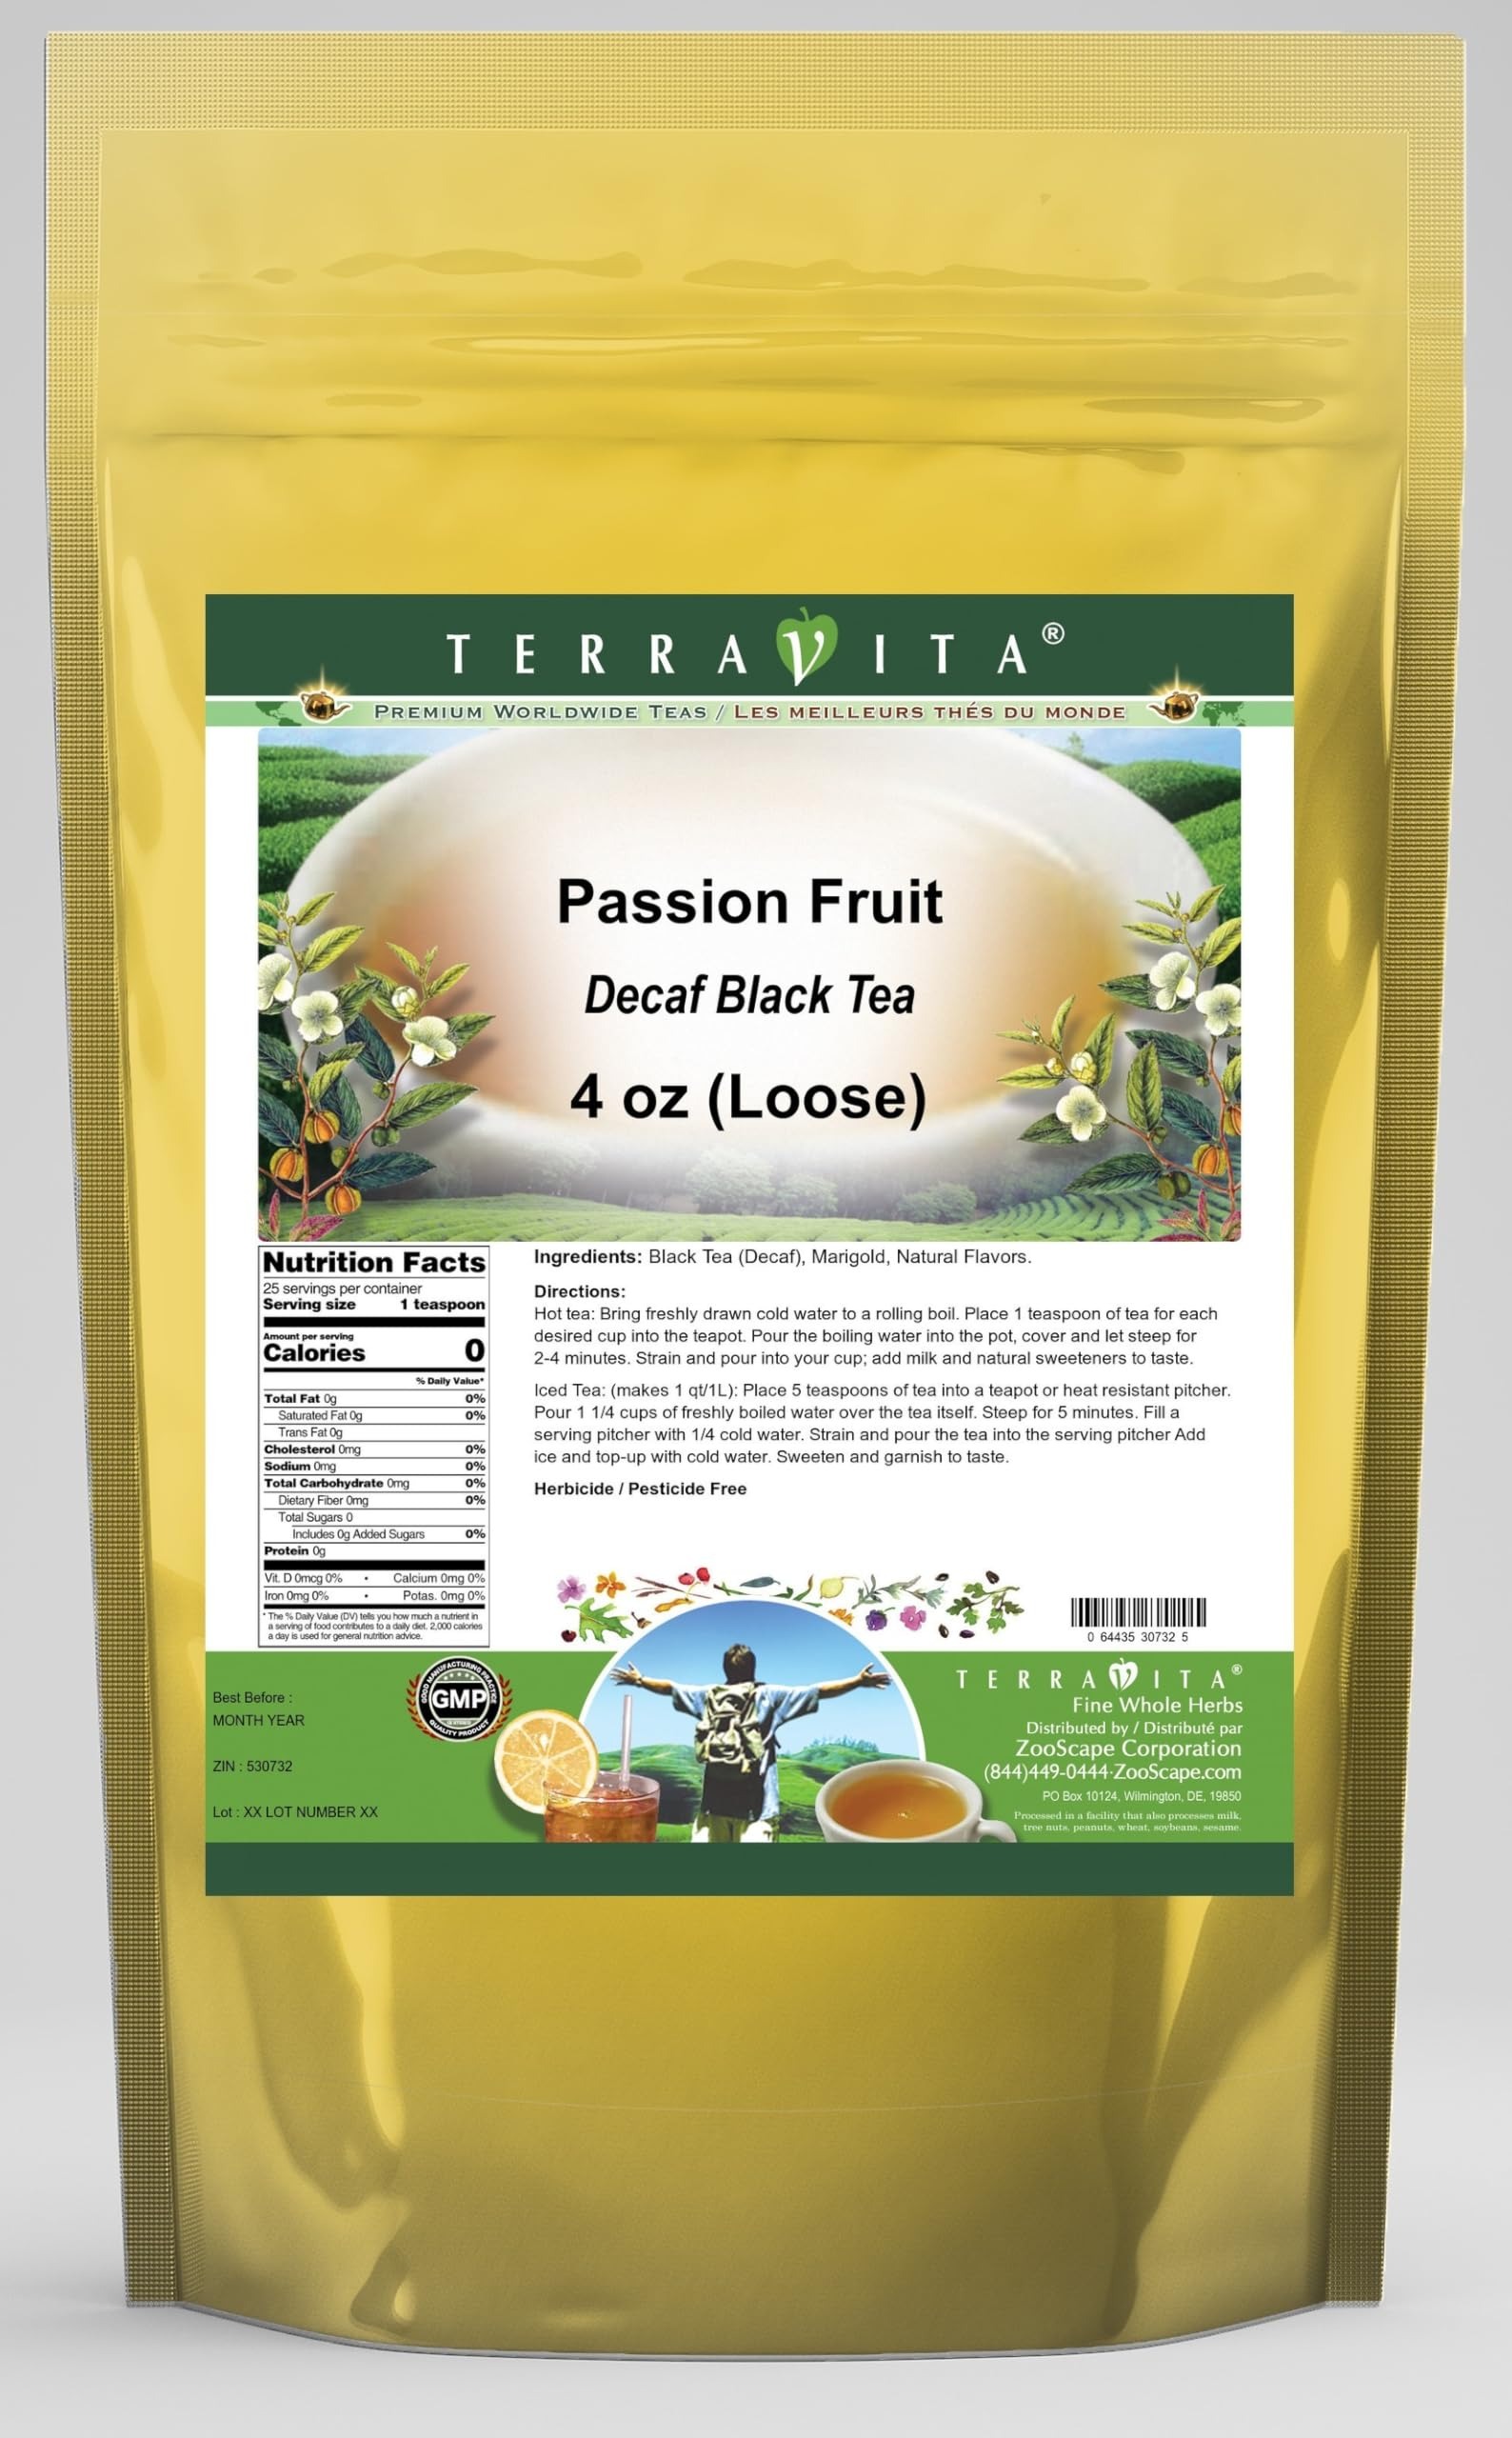
Item Name: Passion Fruit Decaf Black Tea (Loose) (4 oz, ZIN: 530732) - 3 Pack
Bullet Point 1: Our Passion Fruit Decaf Black Tea is a wonderful flavored decaffeinated Black tea that you will enjoy the simple and elegant taste of! - Ingredients: Decaf Black tea, Marigold and natural passion fruit flavor.
Bullet Point 2: No fillers.
Bullet Point 3: Manufacturer: TerraVita
Bullet Point 4: Size: 4 oz
Bullet Point 5: Loose Leaf Black Tea - Packed in a convenient upright pouch!
Product Description: Our Passion Fruit Decaf Black Tea is a wonderful flavored decaffeinated Black tea that you will enjoy the simple and elegant taste of! - Ingredients: Decaf Black tea, Marigold and natural passion fruit flavor. - Hot tea brewing method: Bring freshly drawn cold water to a rolling boil. Place 1 teaspoon of tea for each desired cup into the teapot. Pour the boiling water into the pot, cover and let steep for 2-4 minutes. Strain and pour into your cup; add milk and natural sweeteners to taste. - Iced tea brewing method: (to make 1 liter/quart): Place 5 teaspoons of tea into a teapot or heat resistant pitcher. Pour 1 1/4 cups of freshly boiled water over the tea itself. Steep for 5 minutes. Fill a serving pitcher with 1/4 cold water. Strain and pour the tea into the serving pitcher Add ice and top-up with cold water. Sweeten and garnish to taste. - TerraVita is an exclusive line of premium-quality, natural source products that use only the finest, purest and most potent ingredients found around the world. TerraVita is hallmarked by the highest possible standards of purity, potency, stability and freshness. All of our products are prepared with the highest elements of quality control, from raw materials through the entire manufacturing process, up to and including the moment that the bottles or bags are sealed for freshness and shipped out to you. Our highest possible standards are certified by independent laboratories and backed by our personal guarantee. - TerraVita exists to meet and ensure your family's health and wellness without the harmful effects of chemicals and health products. We strive to make all of our products affordable and reliable and are constantly searching the market to maintain our affordability and to look for new ways to serve you and the ones you love
Value: 12.0
Unit: Ounce

Price: 76.44